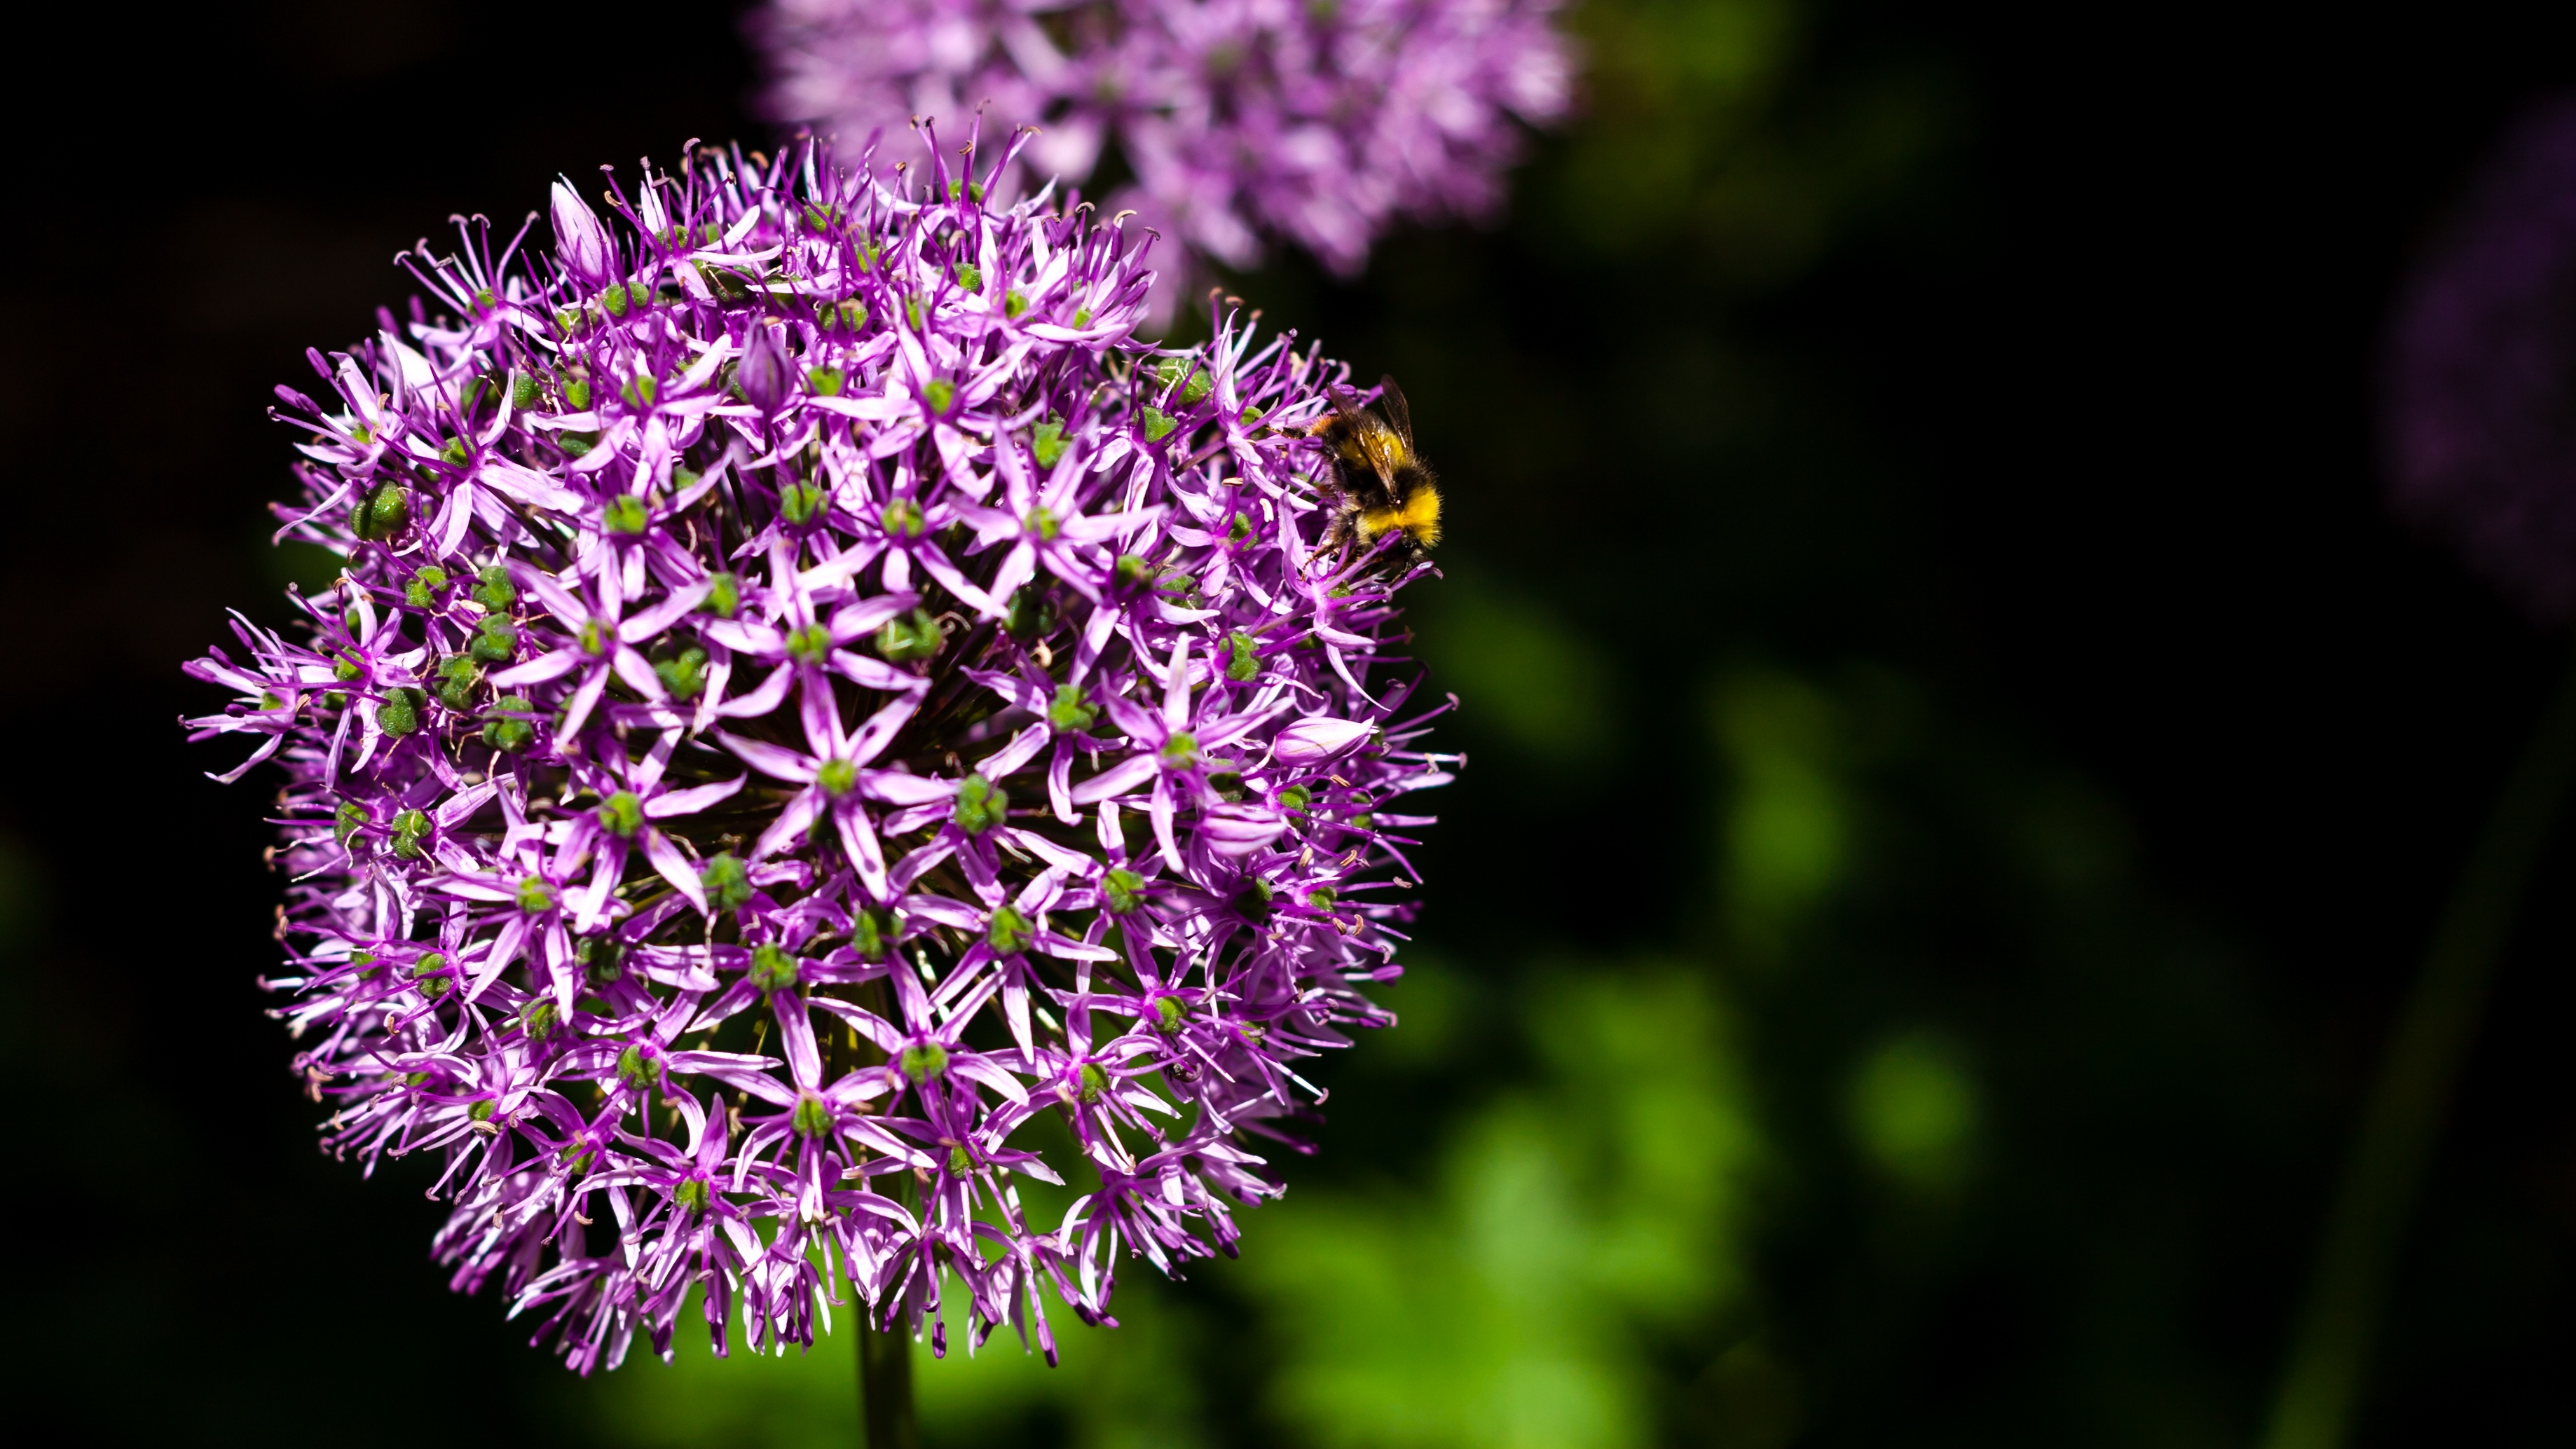
nature, plant, flower, purple, petal, botany, garden, flora, wildflower, eye, macro photography, flowering plant, land plant